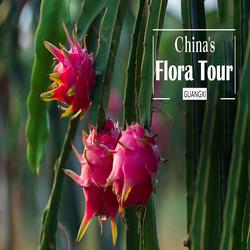
Label: Dragonfruit